Hjärsås Church

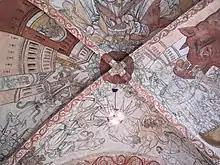
Paintings in the choir vault

The building material of the church is brick, which is unusual for its construction period. Hjärsås Church is the only church in the province of Skåne which retains traces of paint on the facade from decorations made in historical times. The south walls of the nave and choir, as well as the apse, are decorated with ornamental paintings. It is not known when these were made; they might date from the Middle Ages or the 16th century, but they may also be of later date. They were restored in 1939.